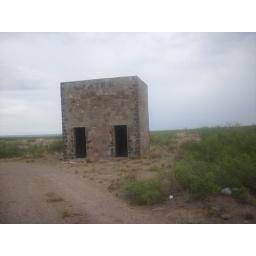
The water shed, Jail, or Out house in regular